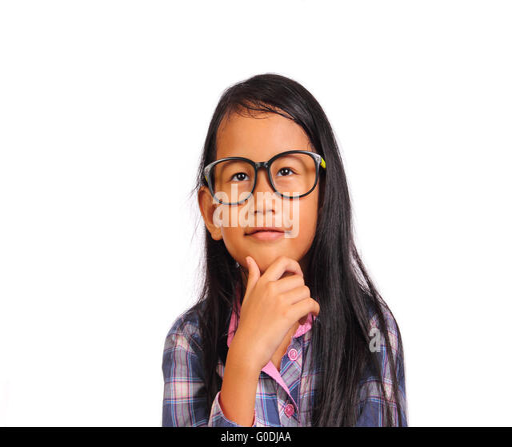
little girl with glasses thinking and smiling looking up to the top while touching her chin isolated on white